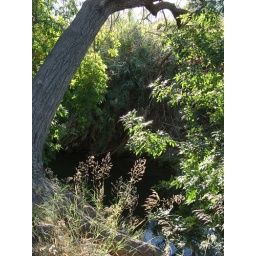
near lake balboa on black friday